Battenburg markings

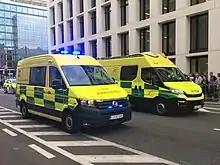
Ambulances in Belgium, 2018

Battenburg side markings and chevron front-and-rear markings provide conspicuity for emergency vehicles, helping to reduce accidents, especially when they are in unusual traffic situations—e.g. stopped in fast-moving traffic, or moving at different speeds or in different directions.